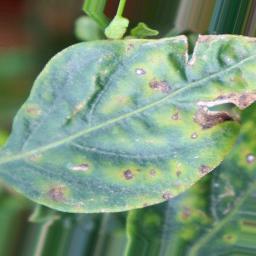
Label: cercospora